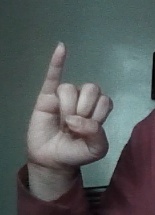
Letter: meem